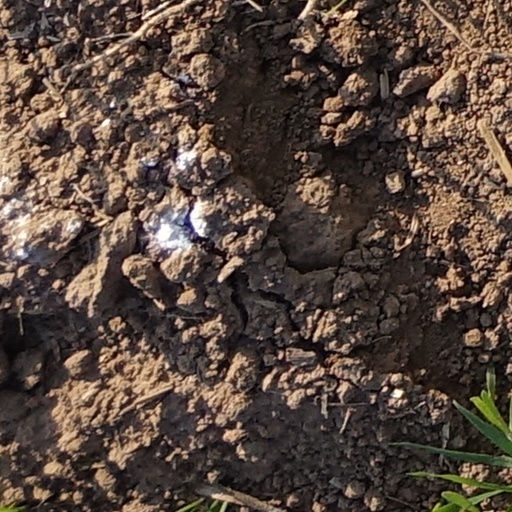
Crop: wheat